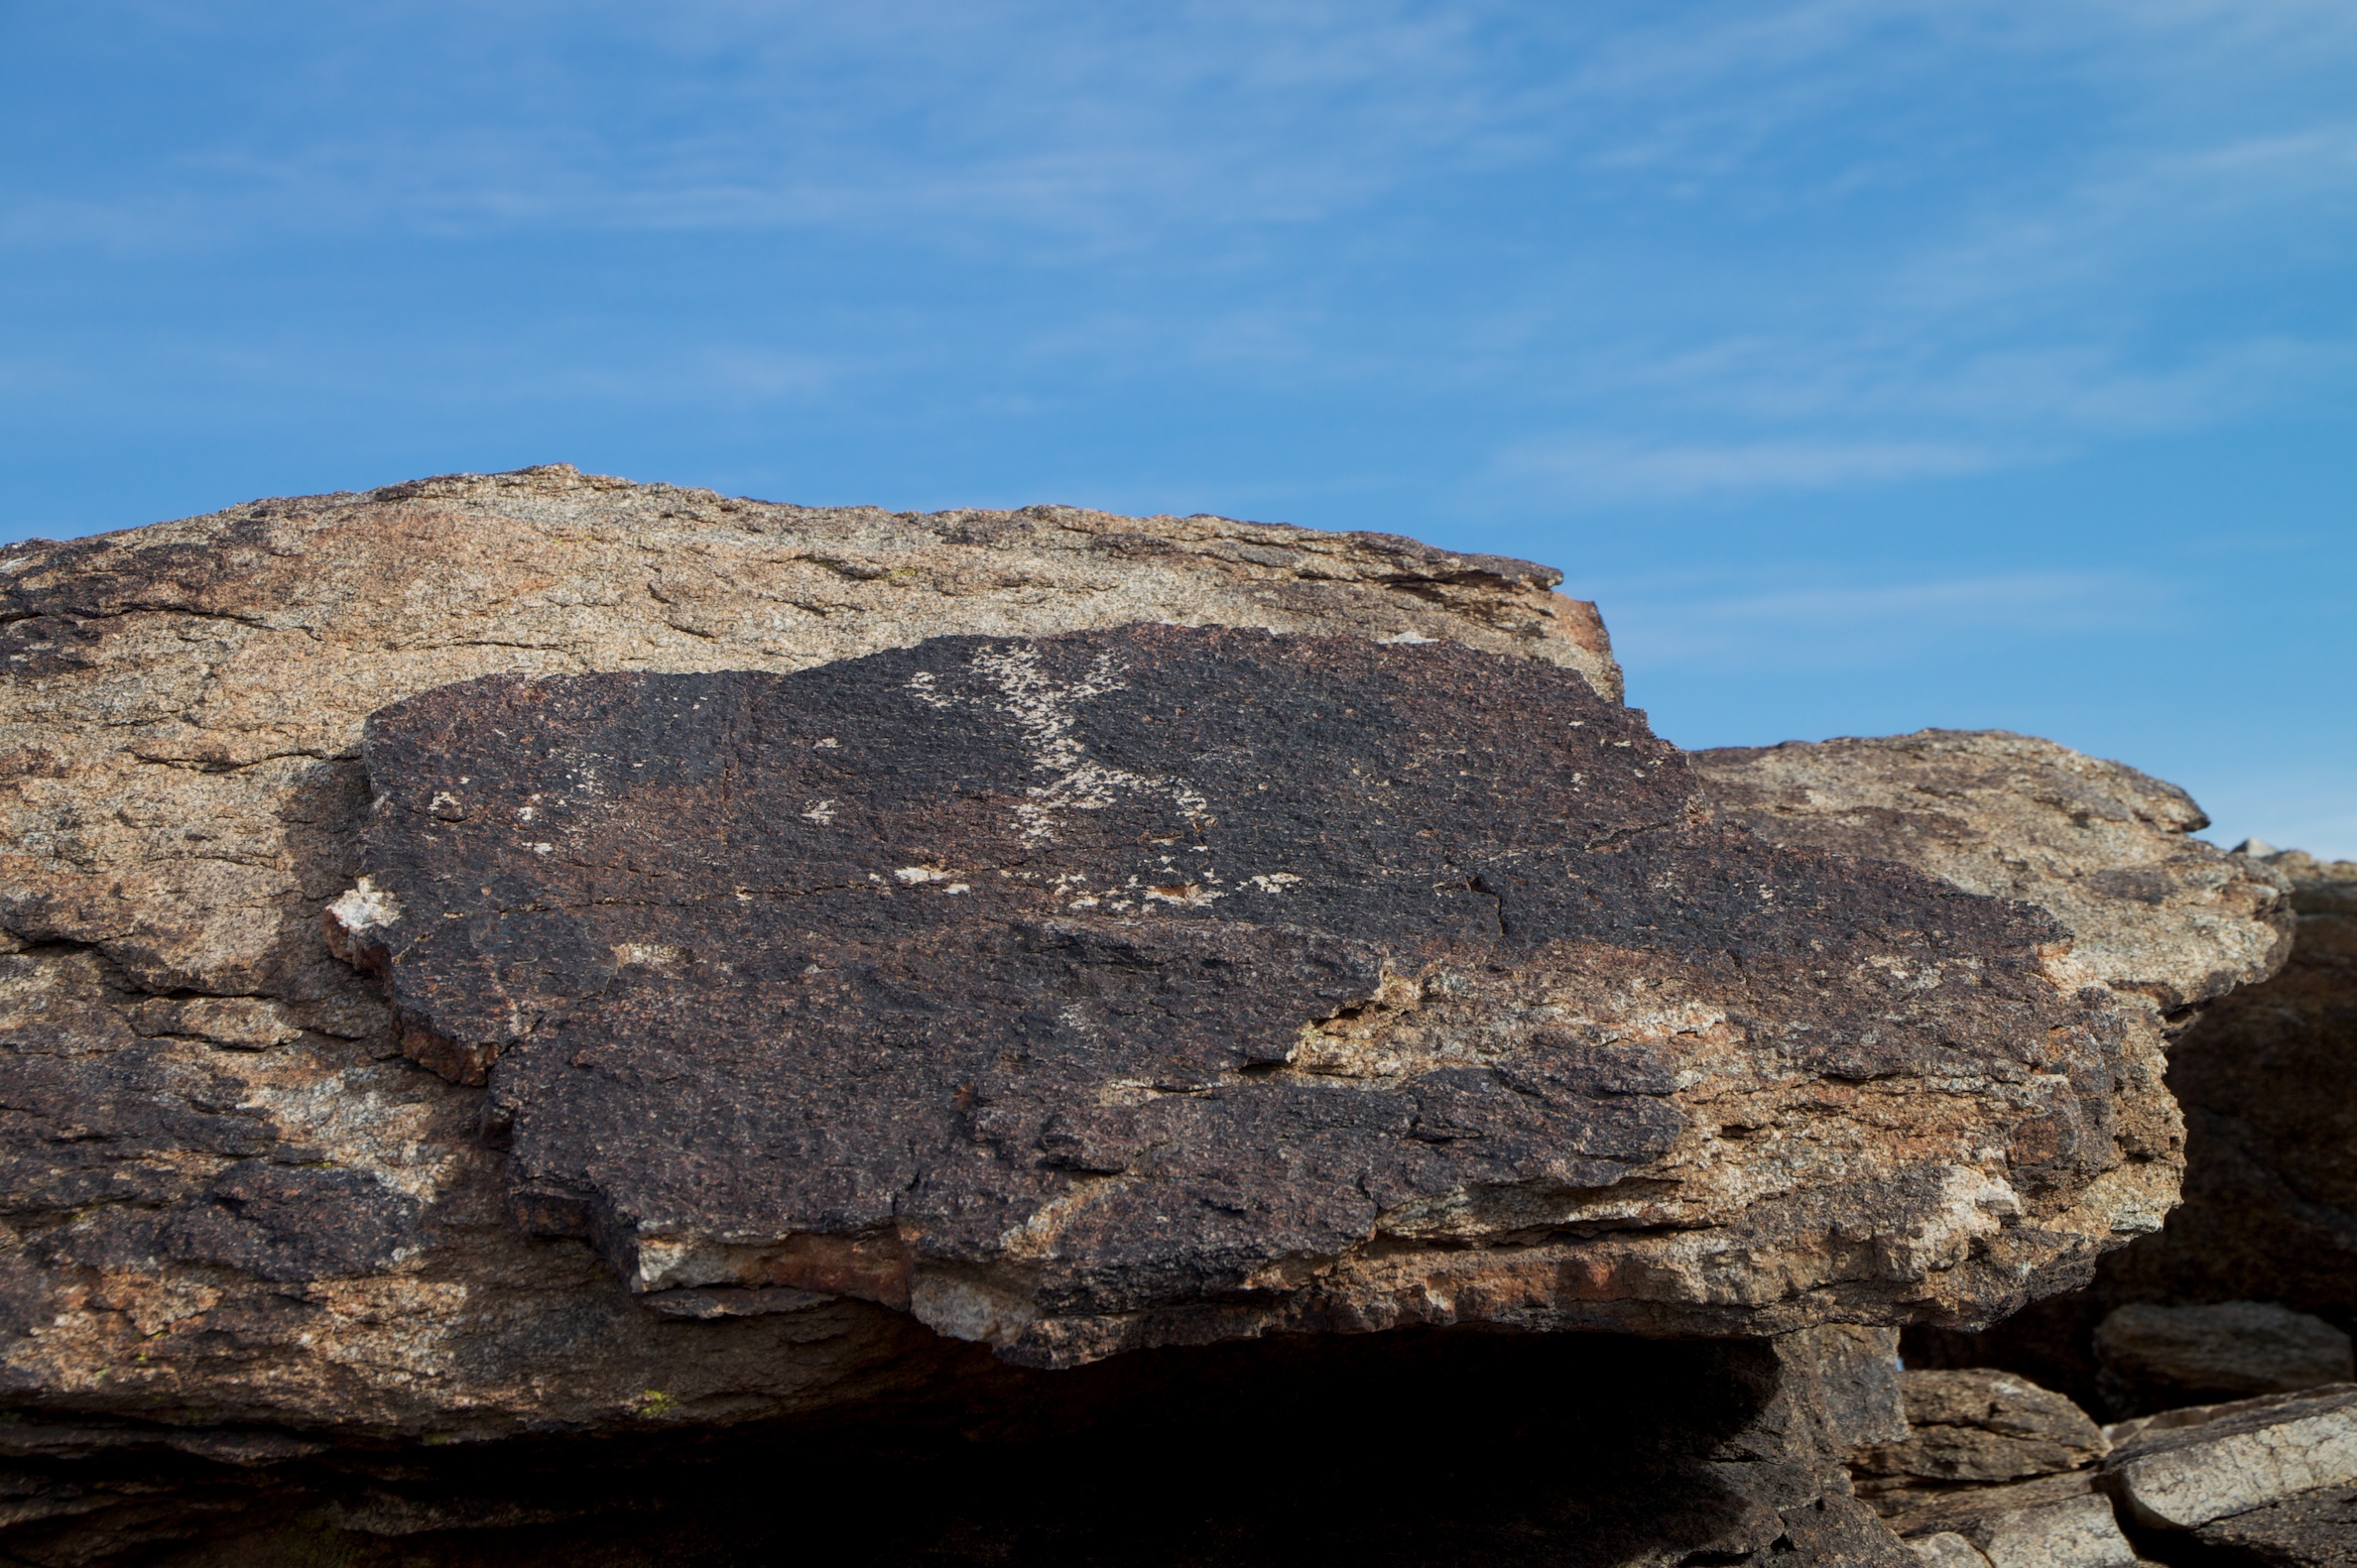
sea, coast, rock, mountain, formation, cliff, terrain, material, geology, badlands, boulder, cape, bedrock